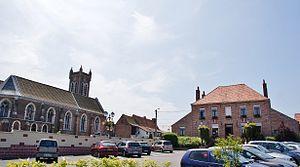
La Mairie et L'église Notre-Dame de L'Assomption
Racquinghem est une commune française située dans le département du Pas-de-Calais en région Hauts-de-France.